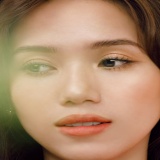
ca sĩ Thùy Chi